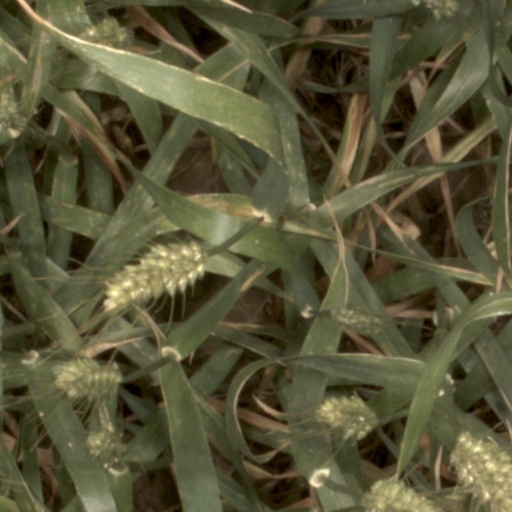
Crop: wheat